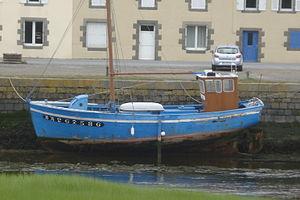
coquillier LOCH MONNA en 2011
Un coquillier est un bateau de pêche utilisé pour draguer la coquille Saint-Jacques.